TMEM212

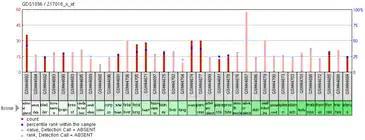
Microarray-assessed tissue expression patterns of Human TMEM212 from NCBI GEO

According to Genomatix, TMEM212 has 3 possible promoters. However, the most likely promoter for TMEM212 is directly upstream the Gene of TMEM212 and is 1654 base pairs (GXP_277729).